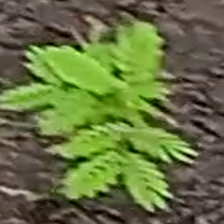
Weed species: Dwarf_cassia_(Chamaecrista pumila)